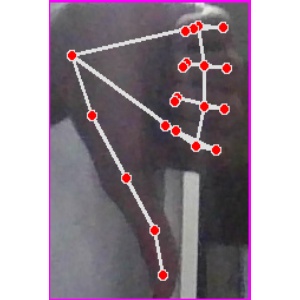
अक्षर: फ